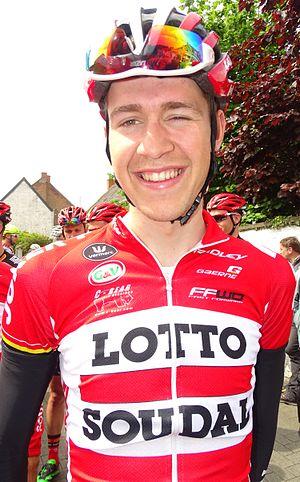
Reportage réalisé le dimanche 17 mai à l'occasion du départ du Grand Prix Criquielion 2015 à Silly, Belgique.
Laurens De Plus, né le 4 septembre 1995 à Alost, est un coureur cycliste belge, membre de l'équipe Jumbo-Visma. Son frère cadet Jasper est également cycliste professionnel.